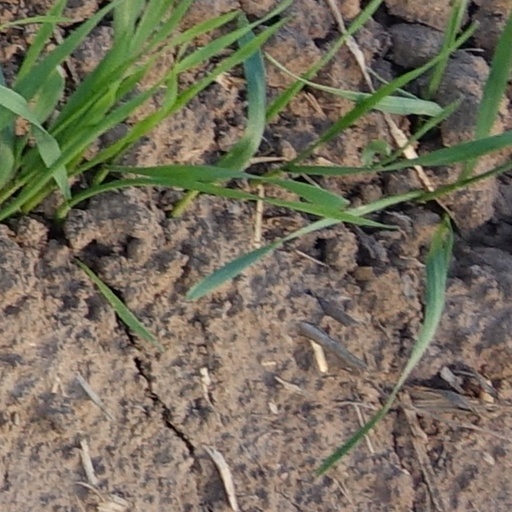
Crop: wheat